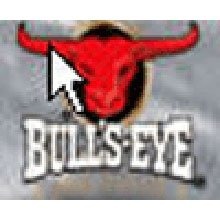
Item Name: Bulls Eye Original Sauce, 40 Ounce -- 6 Case
Bullet Point: Special Orders CANNOT be cancelled, returned or refunded.
Product Description: Bulls Eye Original Sauce, 40 Ounce -- 6 Case Whatever you're grillin', searin', slow cookin' or dippin', BULL'S-EYE has the smoky, authentic taste that will have your patrons coming back for more. No high-fructose corn syrup. BULL'S-EYE makes it easy to serve up authentic taste on everything!
Value: 6.0
Unit: Count

Price: 3.18